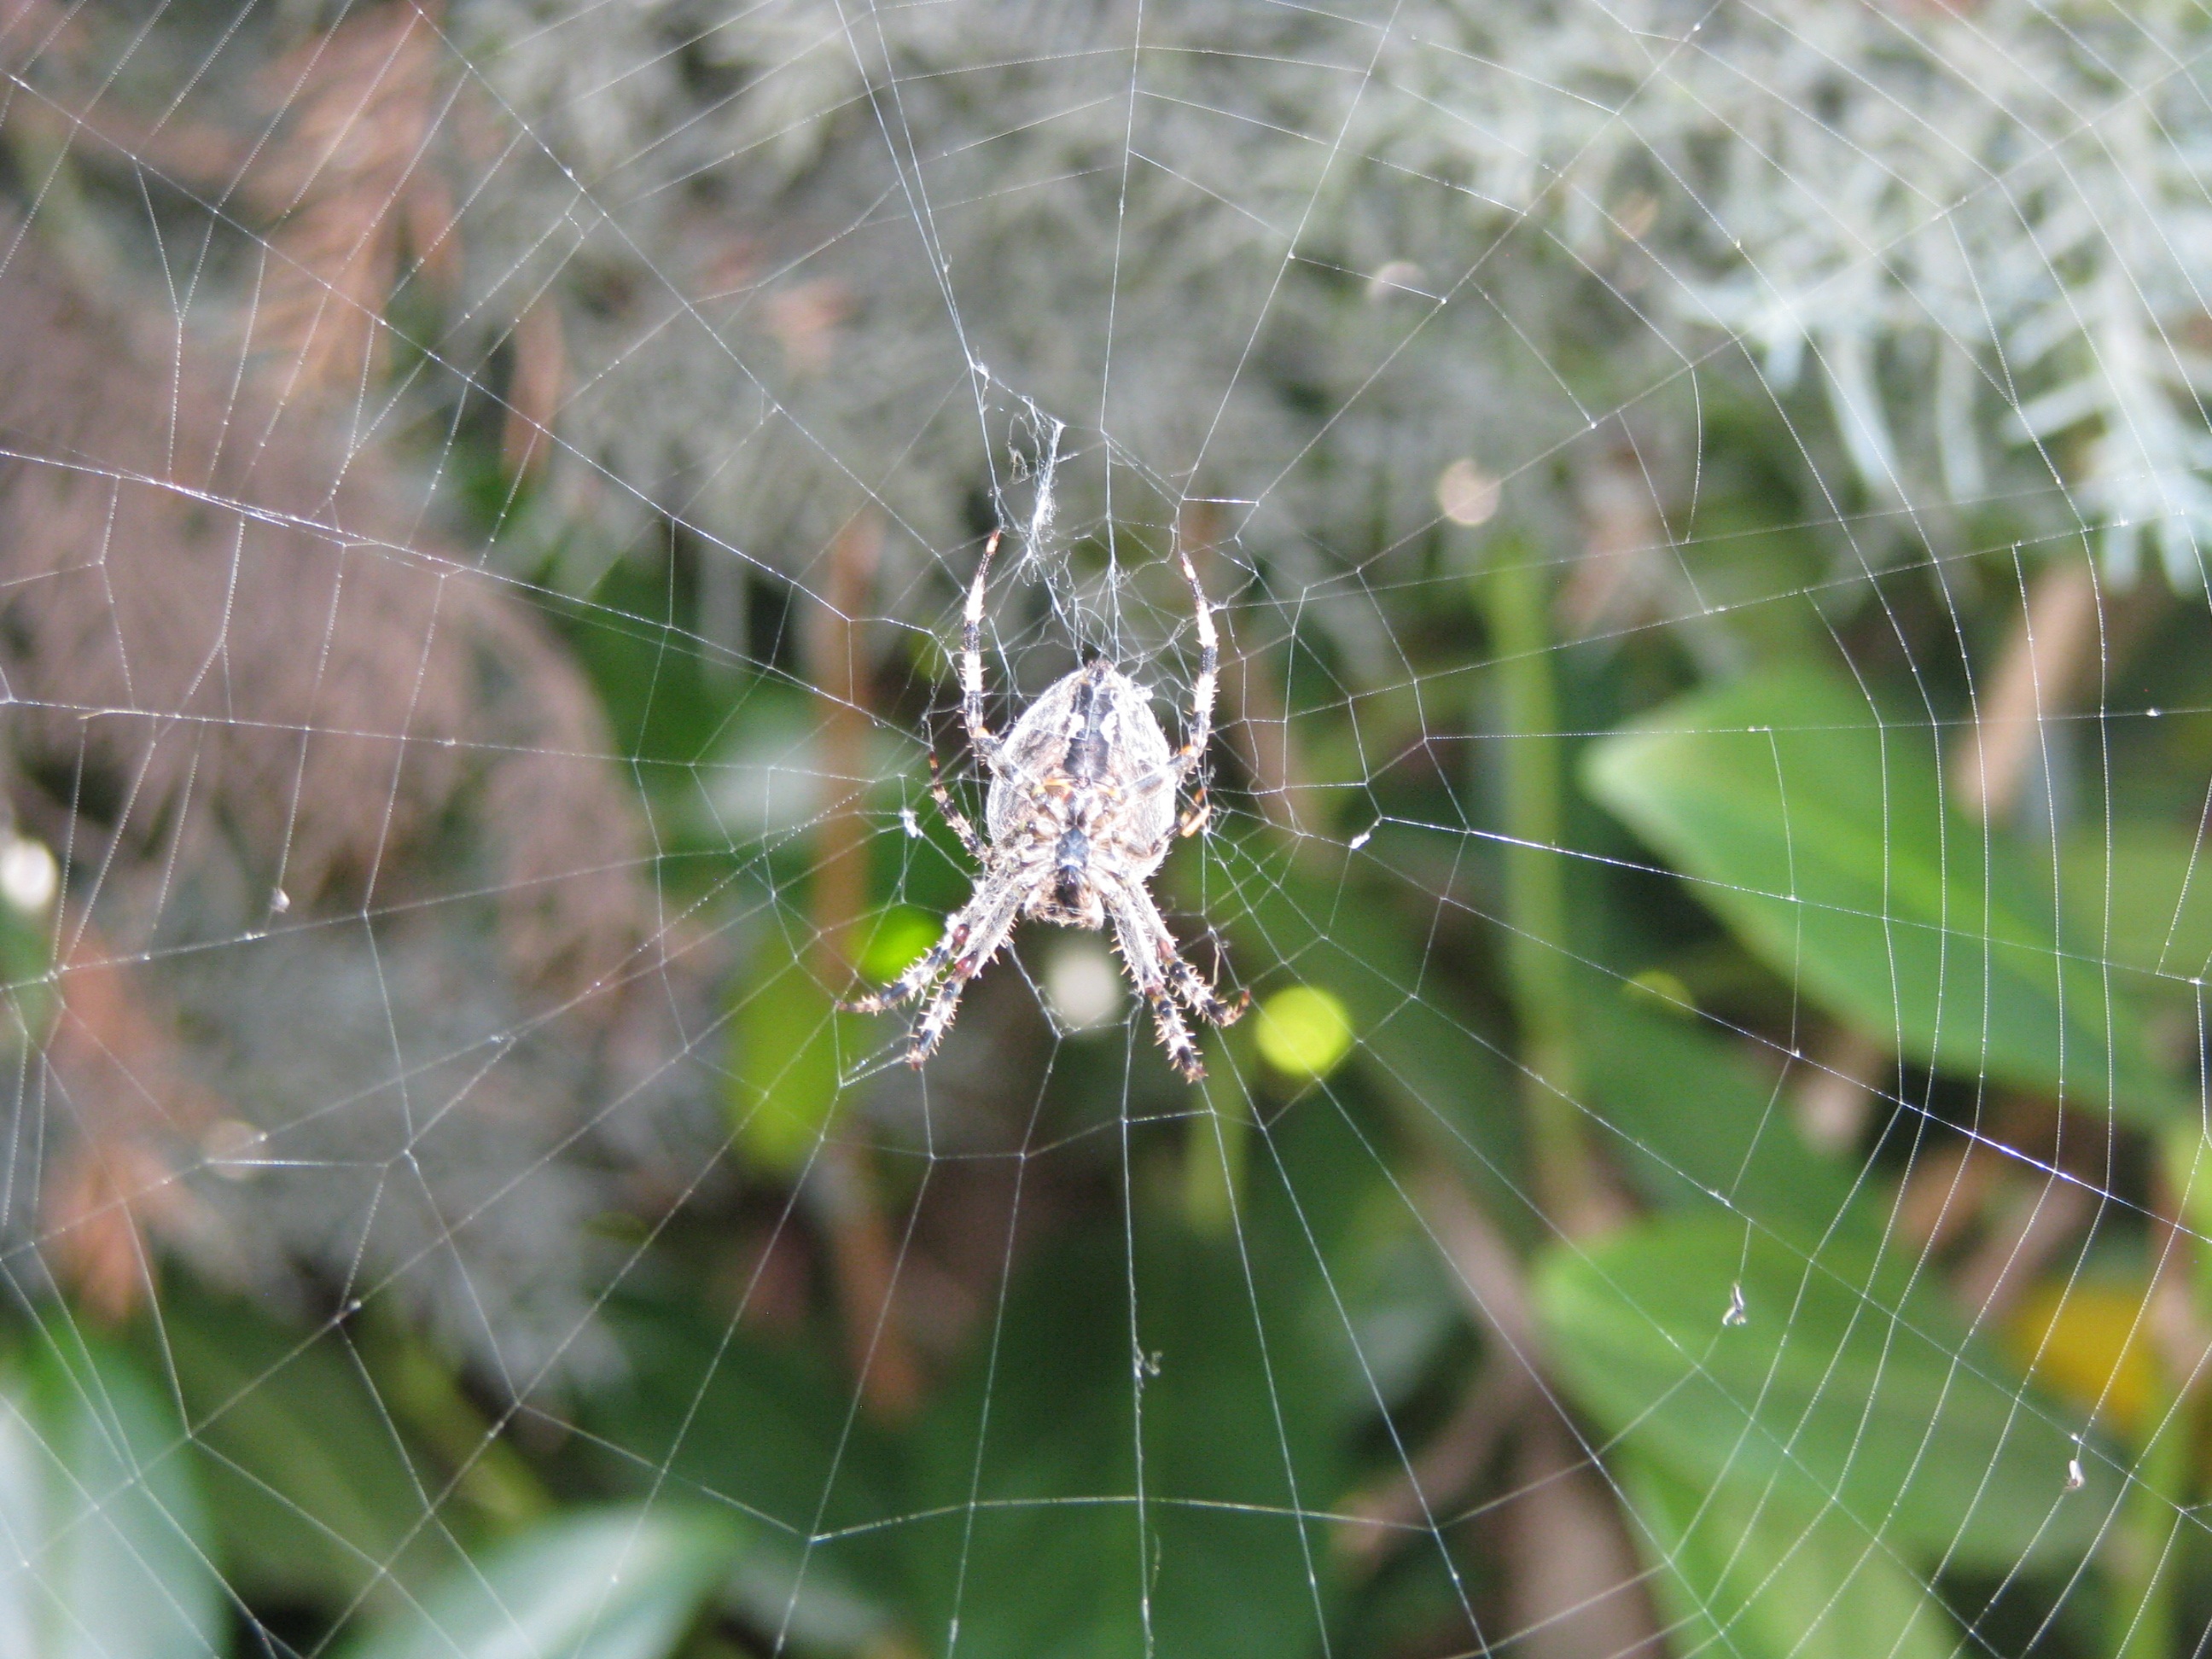
nature, animal, hanging, fauna, material, invertebrate, spider web, cobweb, close up, spider, arachnid, argiope, macro photography, arthropod, european garden spider, araneus, orb weaver spider, yellow garden spider